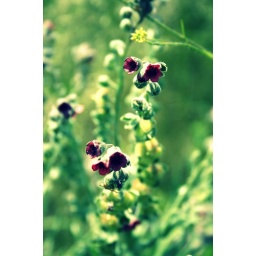
Little pink flowers starting to open at Lake Renwick in Plainfield, IL